Clan Gregor

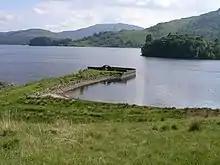
A Clan MacGregor burial ground.

Iain of Glenstrae died in 1519 with no direct heirs. He was the second of his house to be called "the Black". The succession of "Eian" was supported by the Campbells, and he married a daughter of Sir Colin Campbell of Glenorchy. In 1547 Eian's son, Alistair, fought against the English at the Battle of Pinkie Cleugh but died shortly after.